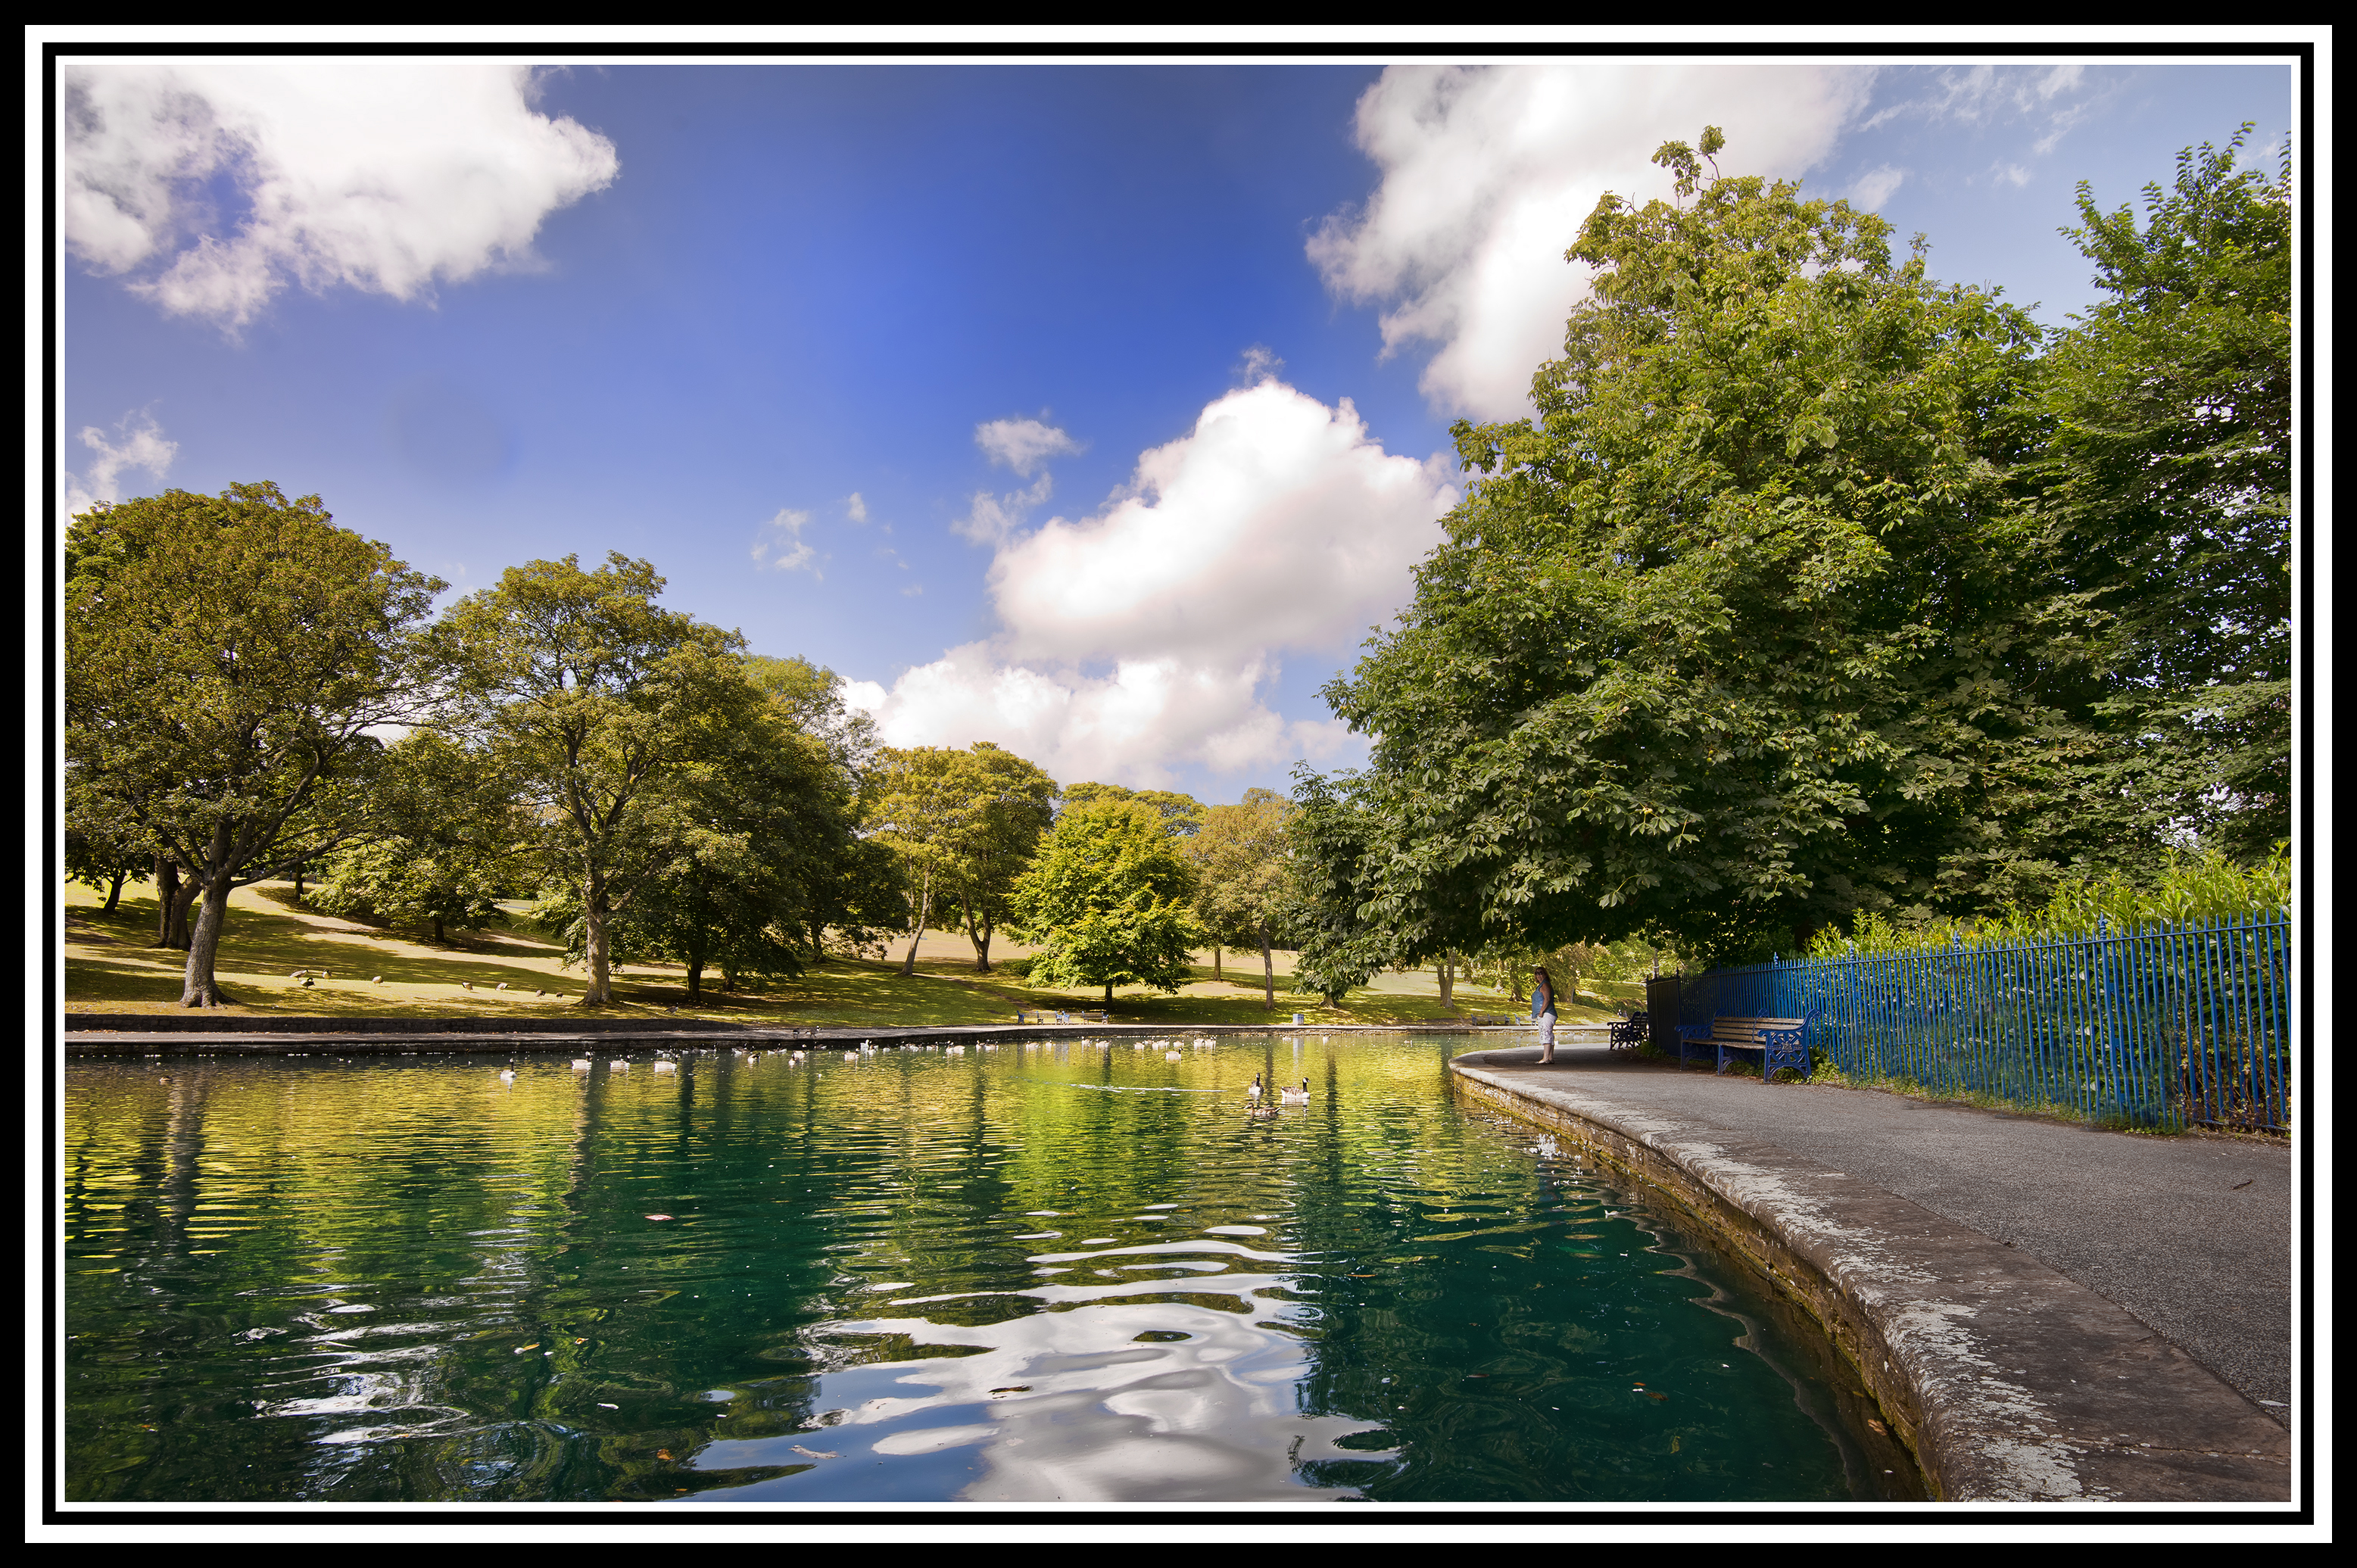
tree, water, nature, sky, flower, lake, shade, river, canal, summer, recreation, pond, reflection, park, blue, reservoir, fowl, heat, waterway, body of water, yorkshire, shelter, clouds, duck, cool, hot, public, ducks, large, council, bradford, waterfowl, waterside, westyorkshire, humid, landform, publicpark, heatwave, landscaped, listerpark, cartwrighthall